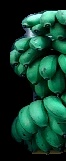
Variety: rasbale
Grade: grade2